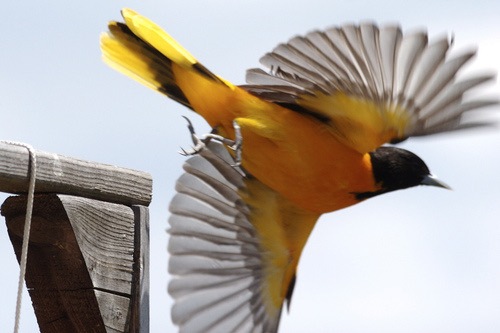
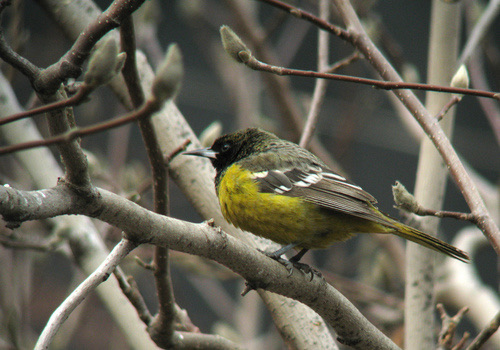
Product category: misc
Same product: yes